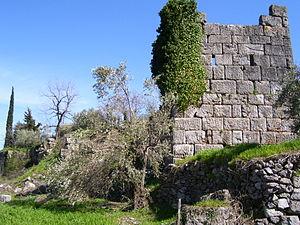
Le dème d'Amphiclée-Élatée est une municipalité de la périphérie de Grèce-Centrale, dans le district régional de Phthiotide, en Grèce. Son siège est la localité de Kato Tithoréa.